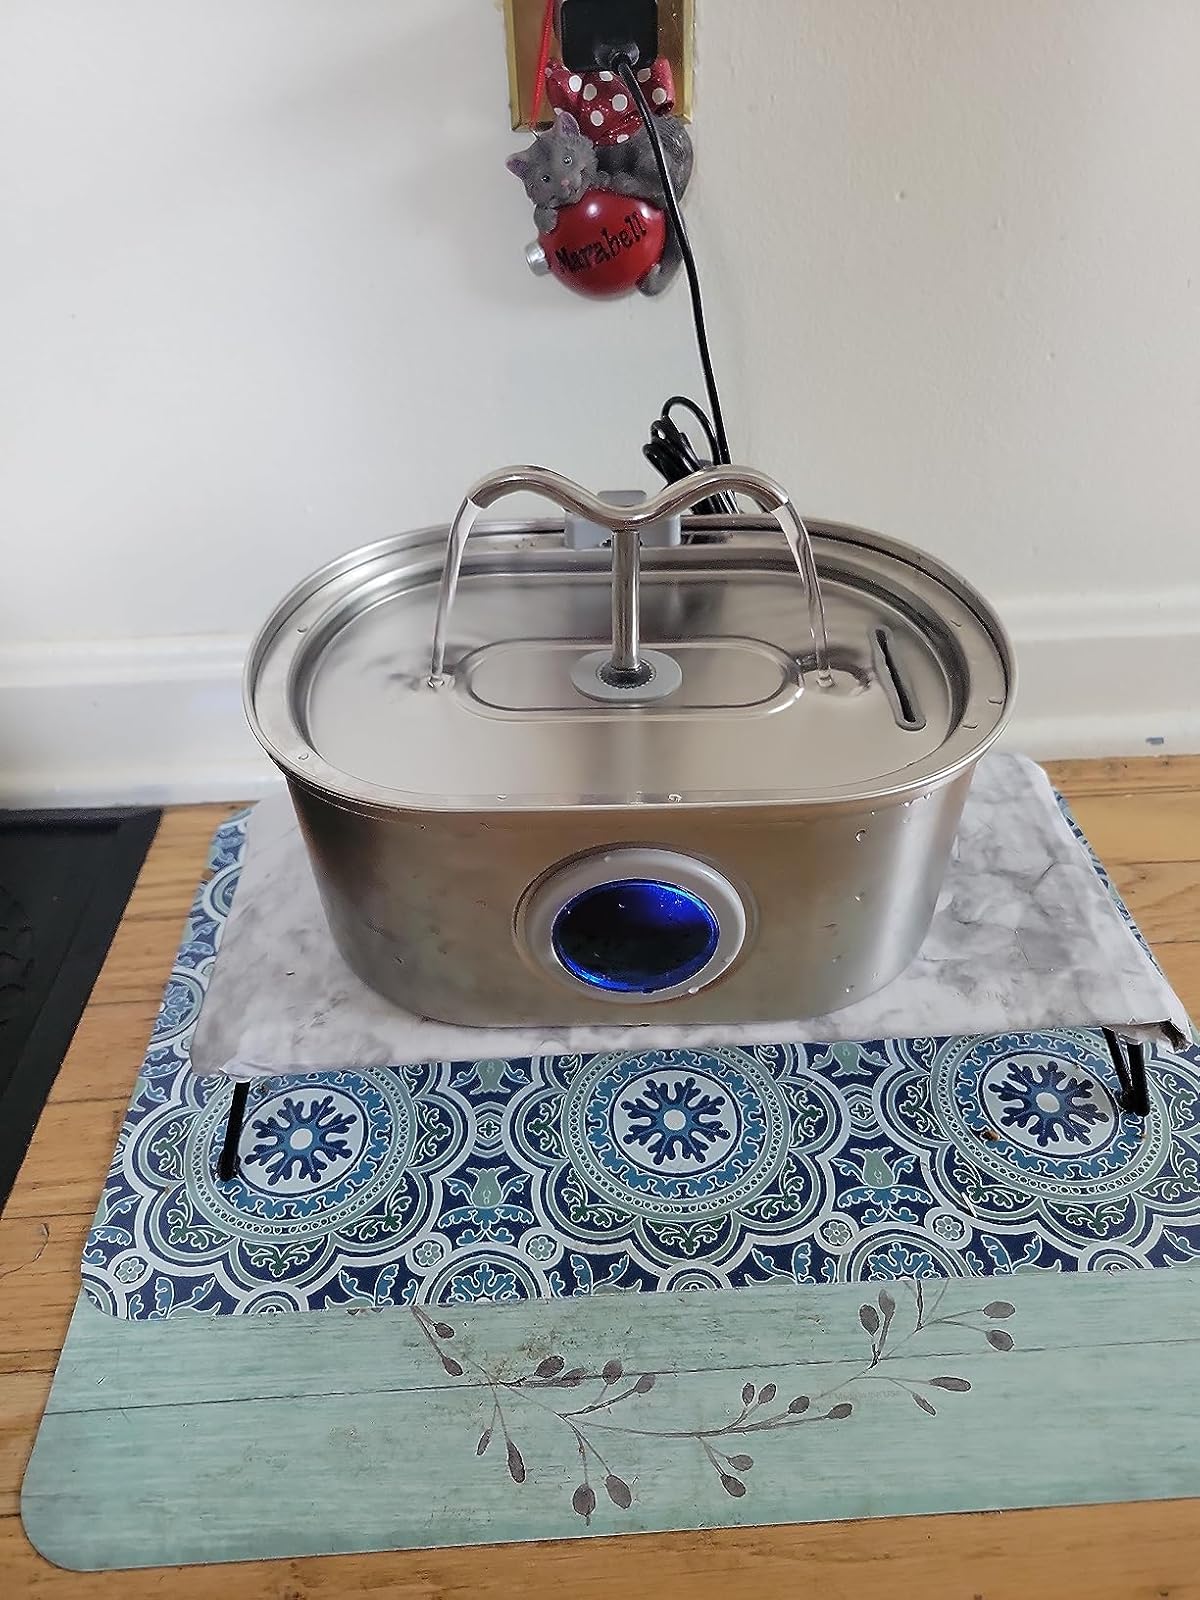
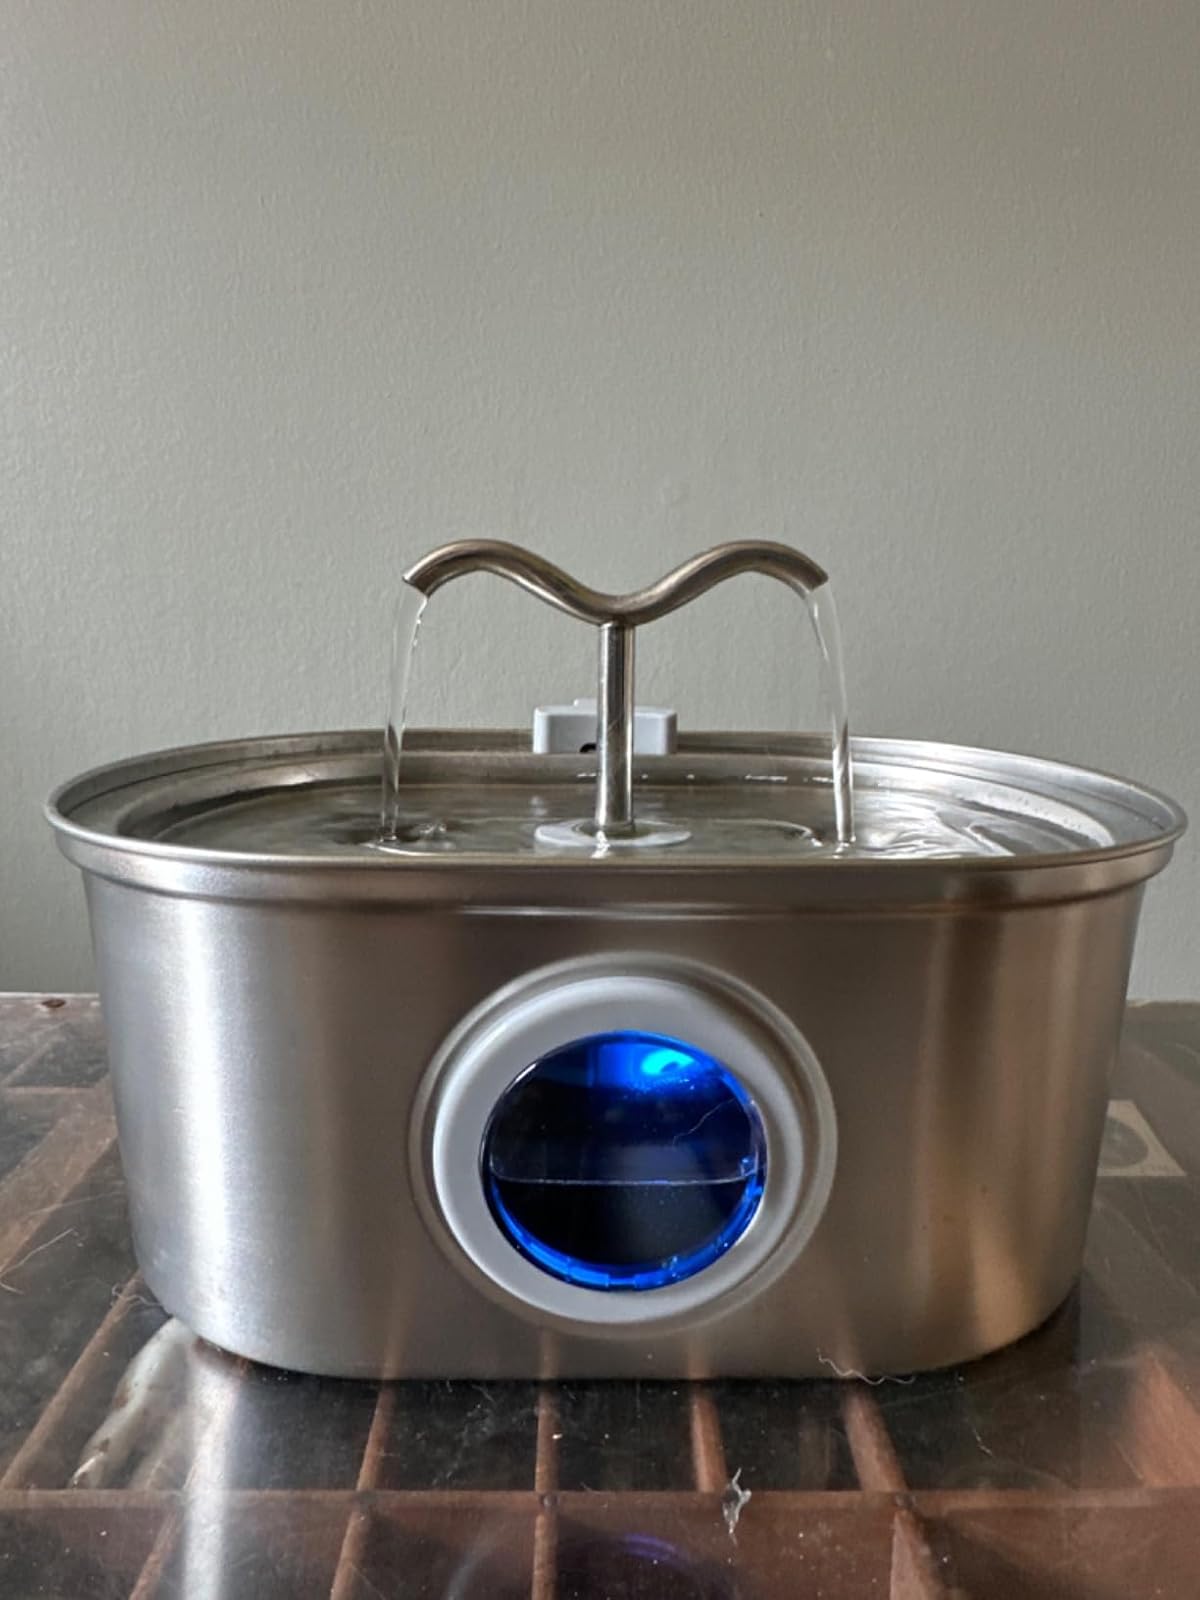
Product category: items_bowl
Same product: yes